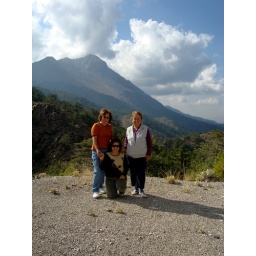
golden girls in Toros Mountains-2